Churches of Verona

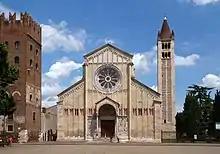
The façade of the basilica of San Zeno, the highest expression of mature Romanesque in Verona, clearly derived from Emilia

Among the oldest Romanesque buildings is the church of San Fermo Maggiore, whose construction began before the earthquake and ended in the 12th century. The peculiar building provided from the beginning for the superimposition of two churches identical in plan; while the upper church was rebuilt in the Gothic style, the lower one presents substantially intact the original appearance, with the aisles separated from the central one by an alternation of square pillars and cruciform pillars (although the nave, for technical reasons, was divided longitudinally by a series of slender pillars), and a short transept with apses oriented in the same direction as the three major apses, placed at the aisles. Finally, the space is covered by a dense cross-vaulted roof.